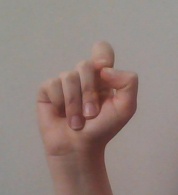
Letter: fa